Andy Green (baseball)

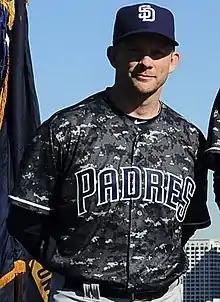
Green with the San Diego Padres in 2016

After spending one season as a third base coach for the Diamondbacks, on October 29, 2015, Green was named manager of the San Diego Padres. Green's first managerial ejection occurred on April 19, 2016, during a game against the Pittsburgh Pirates. After a balk was called on Padres pitcher Colin Rea, then reversed, then called again, Green came out to argue with umpires Mark Carlson and Brian Gorman. Gorman eventually ejected Green, and Green had to be escorted back to the dugout by bench coach Mark McGwire. Green's first season was marred by a rebuild, as the Padres front office traded away veterans James Shields, Melvin Upton Jr., and Matt Kemp, leading to a 68–94 season.